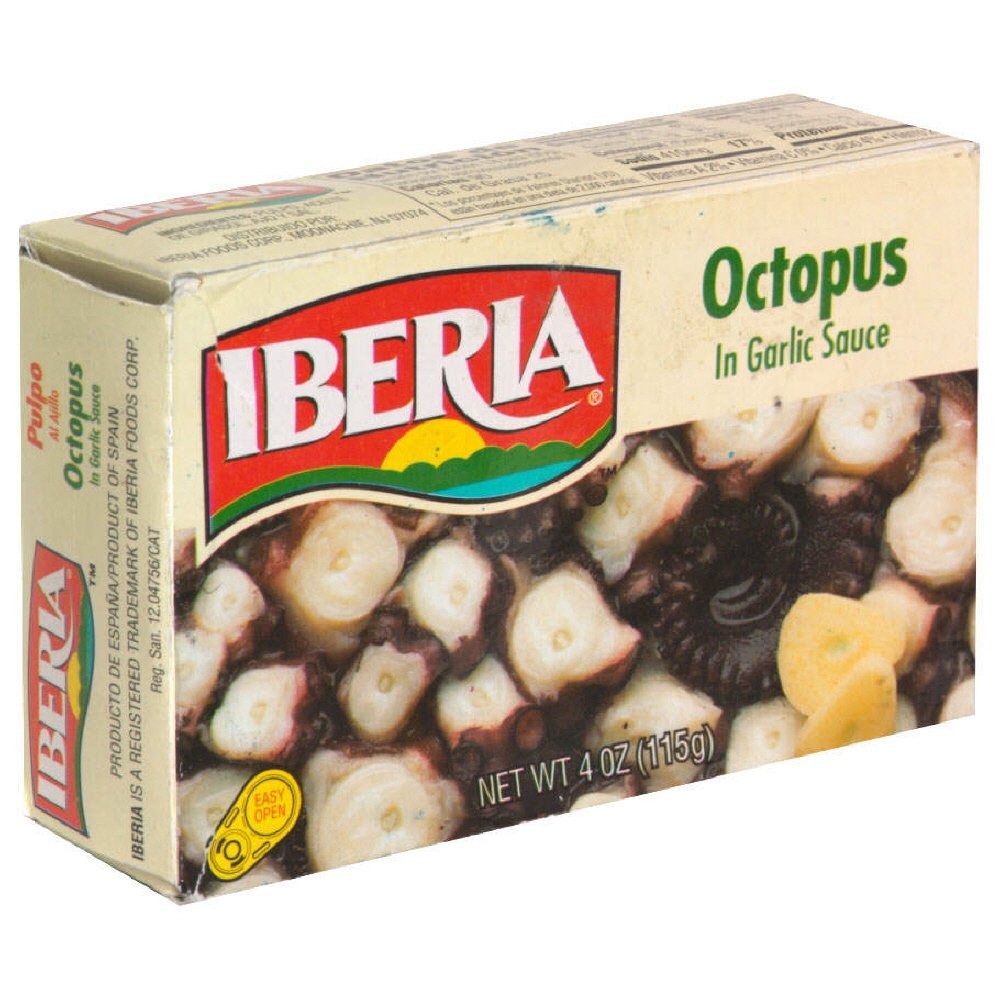
Item Name: Iberia Octopus In Garlic Sauce, 4-Ounce (Pack of 25)
Bullet Point 1: Imported From Spain!
Bullet Point 2: Pulpo al Ajillo
Product Description: seafood
Value: 100.0
Unit: Ounce

Price: 4.96